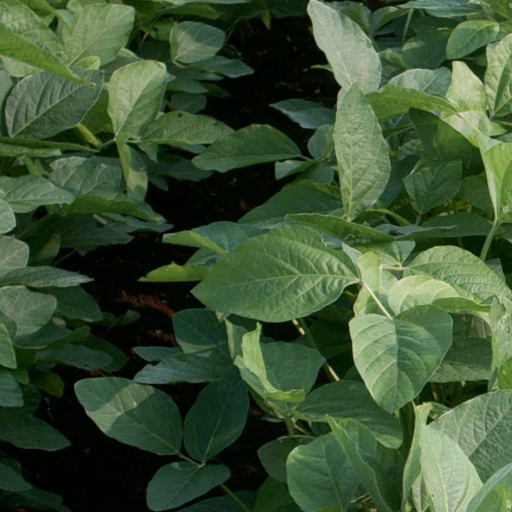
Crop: soybean